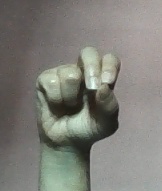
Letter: gaaf